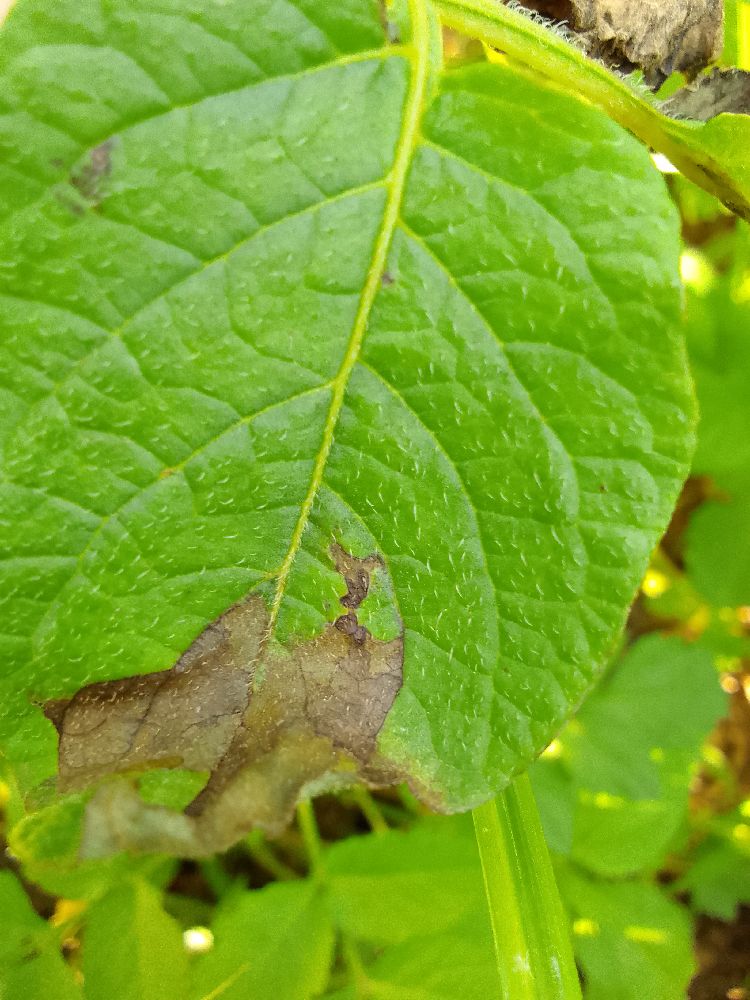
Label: Late blight